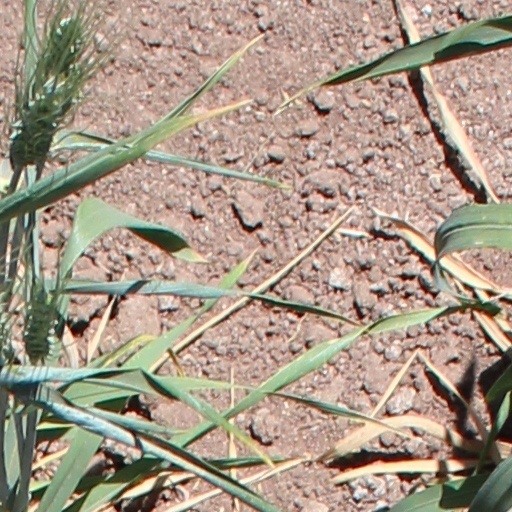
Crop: wheat